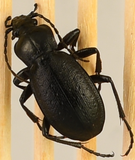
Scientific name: Carabus taedatus
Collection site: Niwot Ridge NEON (NIWO), plot NIWO_013